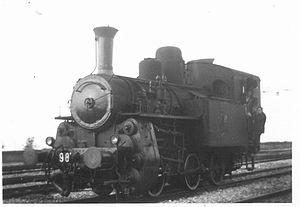
La ligne de Paola à Cosenza en Calabre est une voie ferrée locale à voie unique italienne dont presque la moitié, 12 km, sont à crémaillère avec des pentes maximales de 75 ‰. Cette ancienne ligne a été abandonnée en avril 1987 suite à la mise en service d'une ligne nouvelle électrifiée par RFI - Rete Ferroviaria Italiana.
La liste ci-dessous est une liste la plus exhaustive possible des moyens de traction connus qui ont circulé et/ou qui circulent actuellement sur le réseau ferré italien, réseau public national, privé ou en concession.